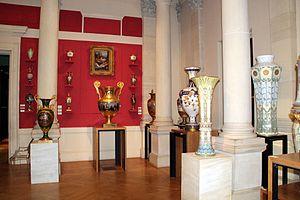
Collections du Musée national de céramique à Sèvres en France. This file was uploaded with Commonist.